Third Battle of Komárom (1849)

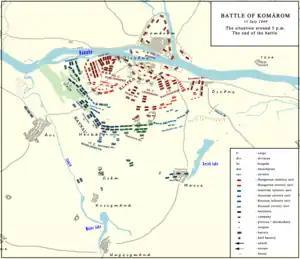
Third battle of Komárom. 11 July 1849. The situation around 5 p.m. The end of the battle

The Austrians started their counter-attack at Csém, after the last attack of Leiningen's III. corps failed and retreated to reorganize their units. In the counter-attack took part the Herzinger division of the IV. (Reserve) corps, the Panyutyin division, and the Bechtold cavalry division. Although Haynau affirms that the Herzinger division started the attack before the Russians arrived, it is more plausible his other affirmation that the counter-attack started after all these troops took up the battle formation, and attacked gradually, starting from their right wing. The Herzinger grenadier division attacked from the direction of Csém, the Russian division joined them from the right, while the Simbschen cavalry brigade, coming from the direction of Mocsa joined the attack on the right flank of the Panyutyin division. Because the I. corps of Nagysándor did not move from Mocsa, the left flank of Leiningen was unprotected and could be surrounded by the enemy. This is why Haynau ordered the Simbschen cavalry brigade to deploy on the Russians right flank, and attack Leiningen's troops from the left, joined by the Panyutyin and finally by the Herzinger division. When he came through the high cornfield from Mocsa, Simbschen ordered his cavalrymen to dismount and walk by their horses, in order to rest them on the rugged terrain before the attack. When the brigade neared 1000 paces from the Russians, Simbschen saw the Hungarians retreating, so he gave the order to attack.